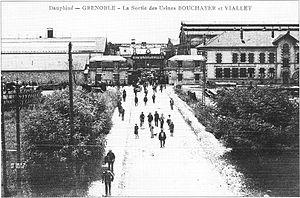
Usine Bouchayer-Viallet, angle rue Ampère et cours Berriat - Grenoble vers 1900
Le Magasin des horizons, aussi connu sous le nom Le Magasin, est un centre national d'art et de culture situé près du cours Berriat à Grenoble. Initialement nommé « Le Magasin, centre national d'art contemporain », il a été inauguré le 26 avril 1986 par François Léotard, ministre de la Culture, dans le cadre des Grands Travaux réalisés sous la présidence de François Mitterrand avec le concours de la ville et de l'État.
Berriat ou Chorier-Berriat est un quartier de Grenoble. Ce quartier est également évoqué sous l'appellation de Berriat-Saint-Bruno, uniquement au niveau local, en référence au nom de l'église du quartier et à l'appellation des deux stations de tramway desservant ce quartier de l'Ouest grenoblois.
Pierre Joseph Bouchayer, né le 12 février 1835 à La Motte-d'Aveillans et mort le 16 janvier 1898 à Grenoble est un industriel grenoblois, fondateur des Établissements Bouchayer-Viallet.
Félix Viallet né le 30 octobre 1839 à Grenoble et mort le 17 avril 1910 à Voiron, est un industriel dans le secteur de l'hydroélectricité qui a été maire de Grenoble du 17 mai 1908 au 17 avril 1910. Dans l'histoire industrielle grenobloise, son patronyme est resté attaché à celui de son principal associé, Joseph Bouchayer.